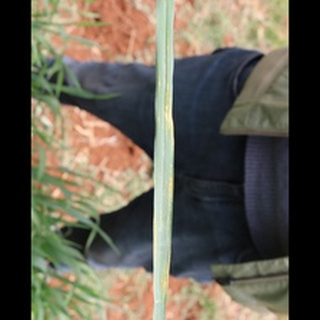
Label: wheat_brown_rust